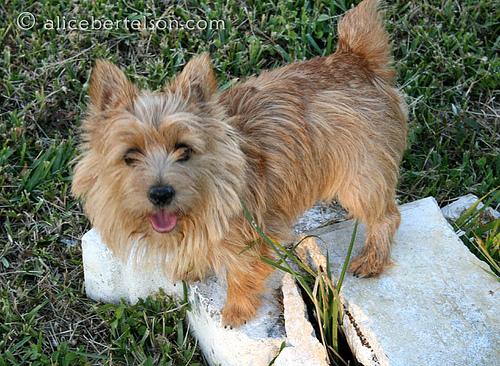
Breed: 203-n000016-Norwich_terrier